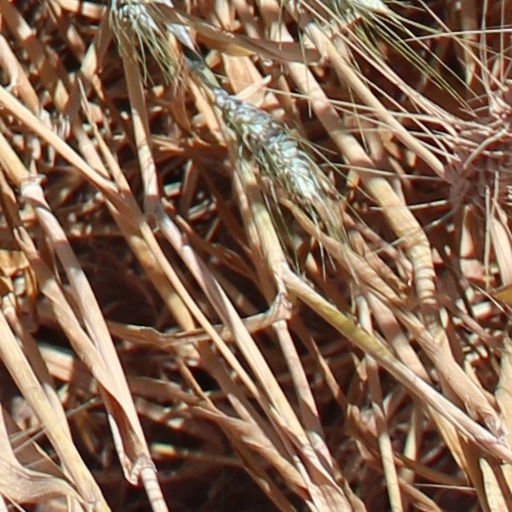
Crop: wheat